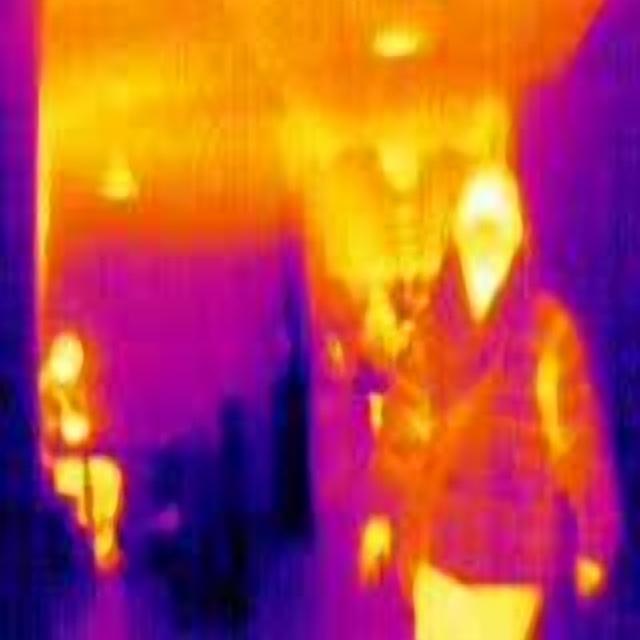
Detected objects:
label: person